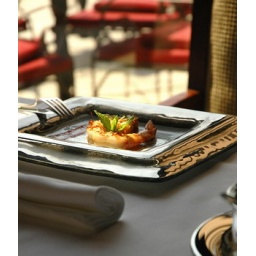
Square glass plate with platinum rim in fine restaurant dining for seafood presentation or gourmet table presentation